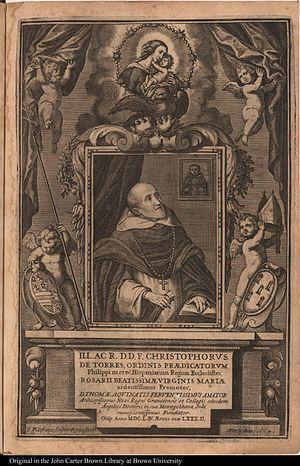
Gravure de Cristóbal de Torres, archevêque de Bogota et fondateur du Colegio Mayor de Nuestra Señora del Rosario.